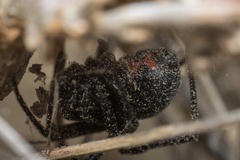
Species: Lactrodectus_hesperus